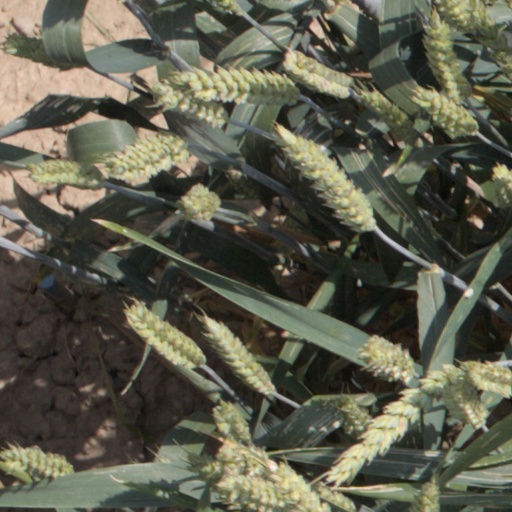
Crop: wheat